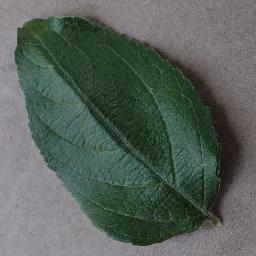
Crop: apple
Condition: healthy